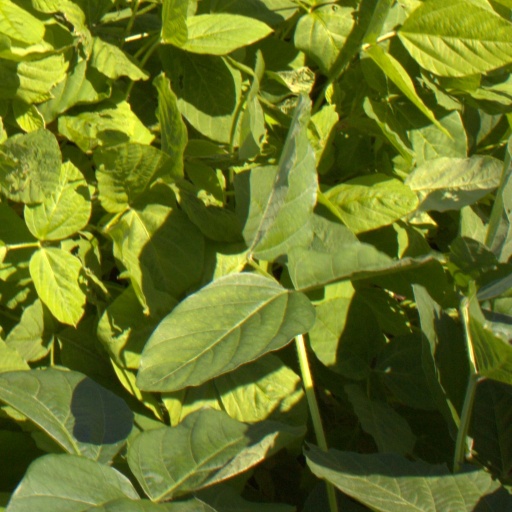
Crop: soybean